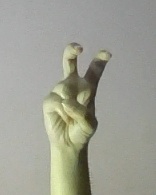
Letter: toot